Adolf Hölzel

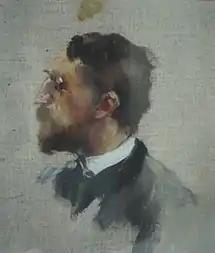
Self-portrait (c.1887)

Adolf Richard Hölzel (13 May 1853 – 17 October 1934) was a German painter. He began as a Realist, but later became an early promoter of various Modern styles, including Abstractionism.